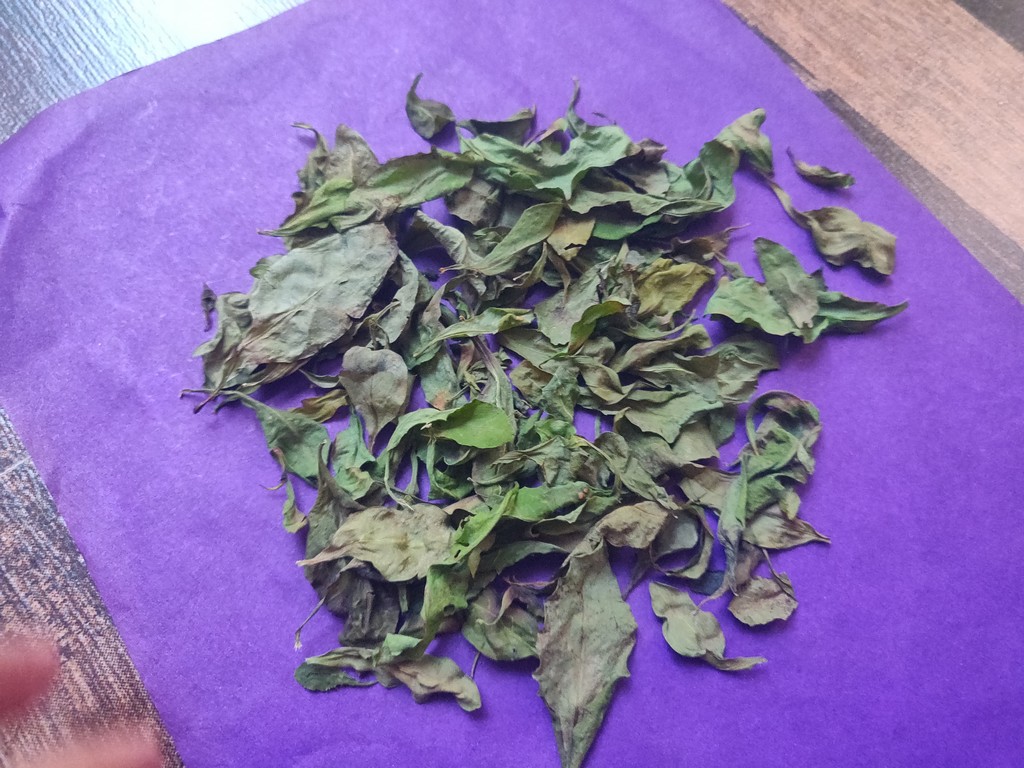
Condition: Dried
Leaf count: multiple
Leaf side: unknown